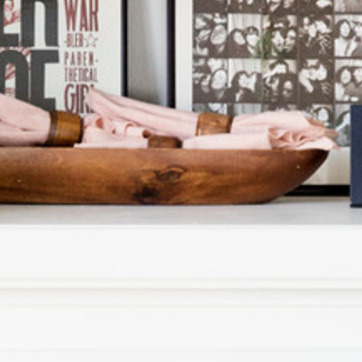
Material: wood